Question: What color is the light on the bicycle?
Tambaya: Mene launin fitila jikin keke?
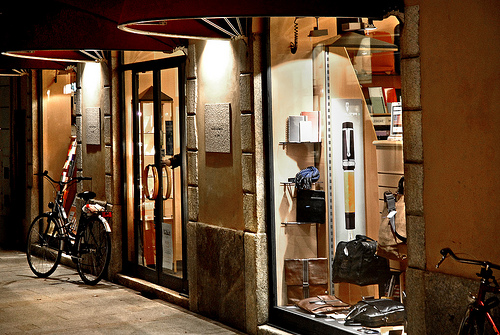
Answer: Red.
Amsa: Ja.